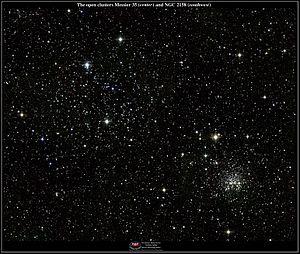
M35 est un amas ouvert situé dans la constellation des Gémeaux. Il a été découvert par l'astronome suisse Philippe Loys de Chéseaux en 1745. L'amas a été observé par Charles Messier le 30 aout 1764.